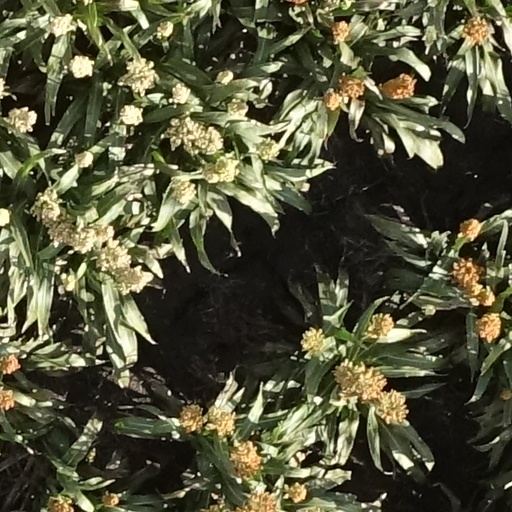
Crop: sorghum